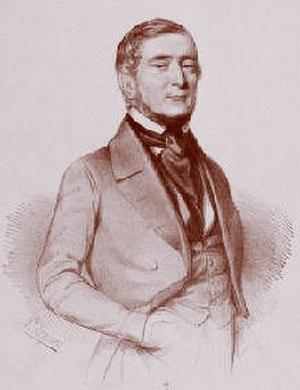
Démosthène Ollivier, né rue Franklin à Toulon le 25 février 1799, mort à Saint-Tropez le 23 avril 1884, est un homme politique français.